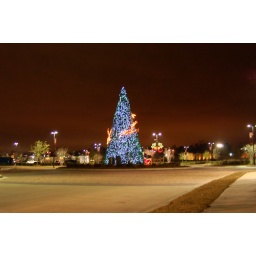
... yea... a blue christmas tree in a part of time that upgraded itself without me knowing. Go figure, blue tree.